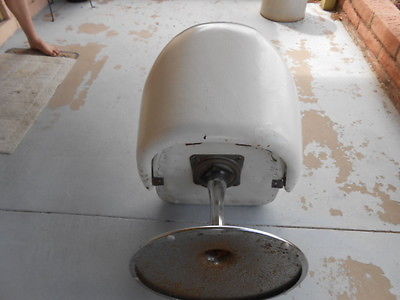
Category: chair